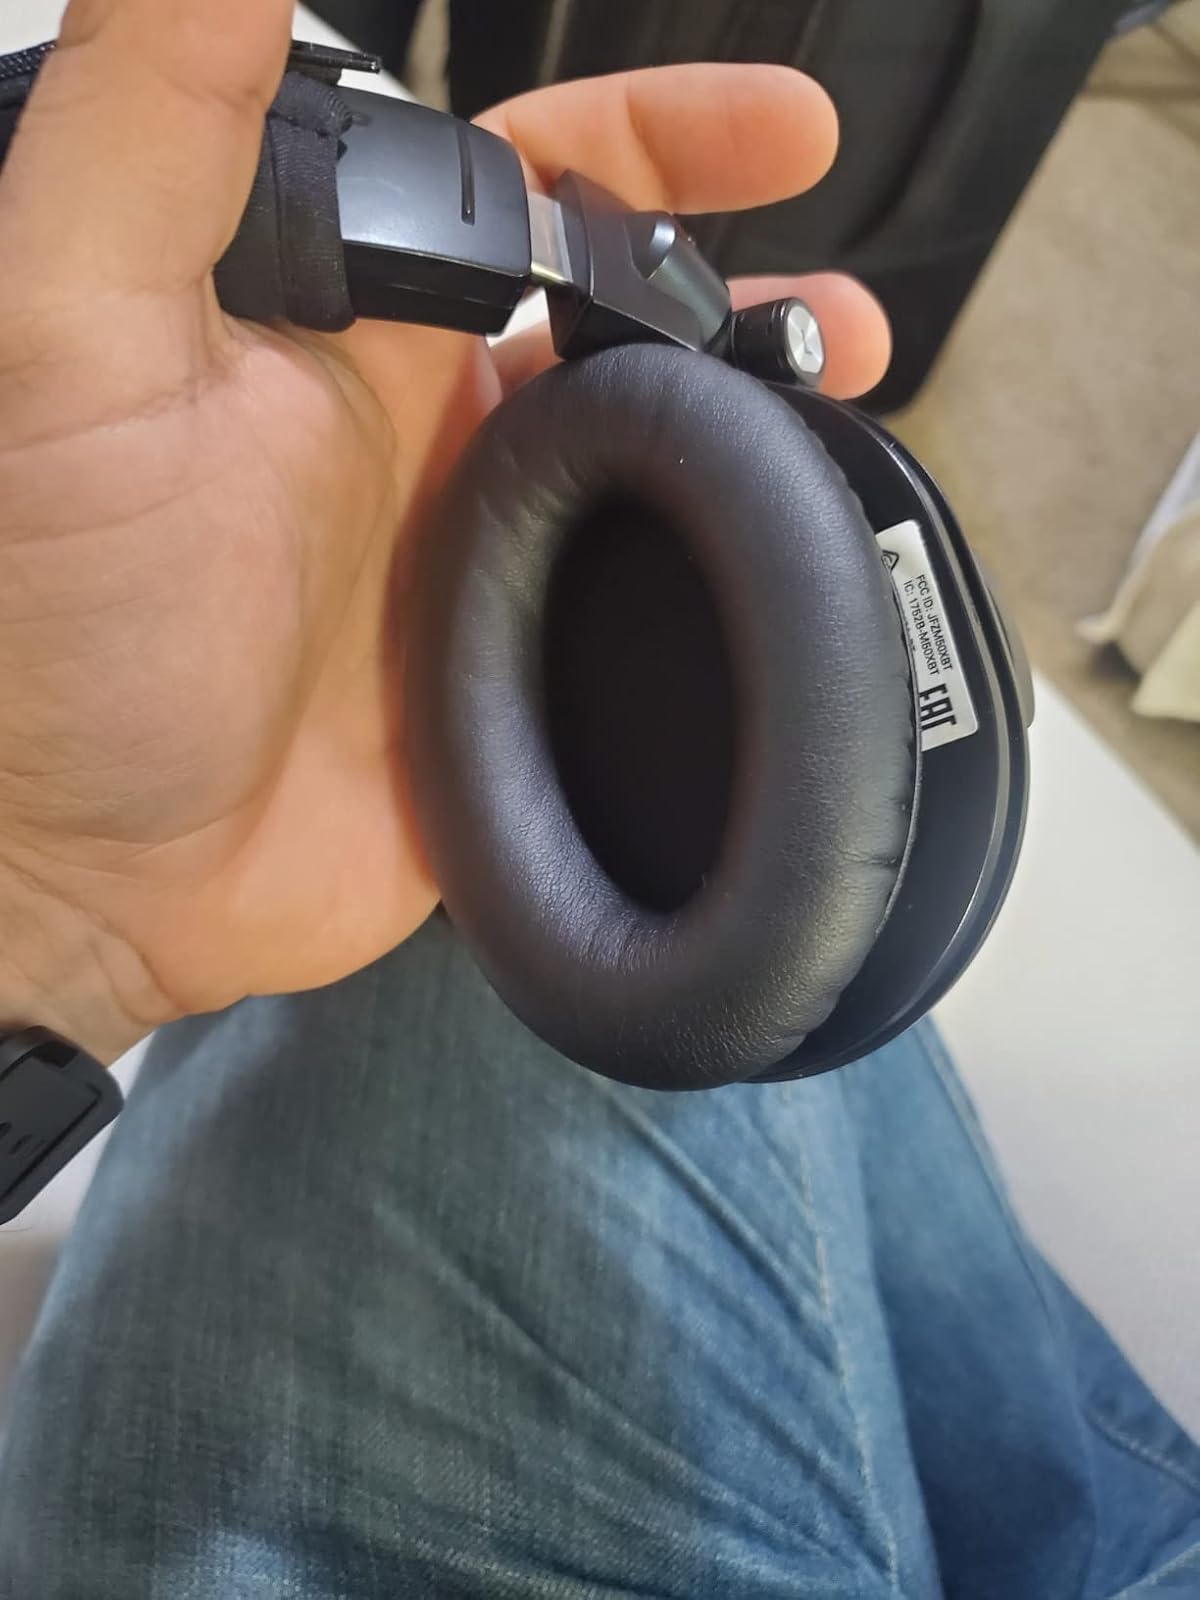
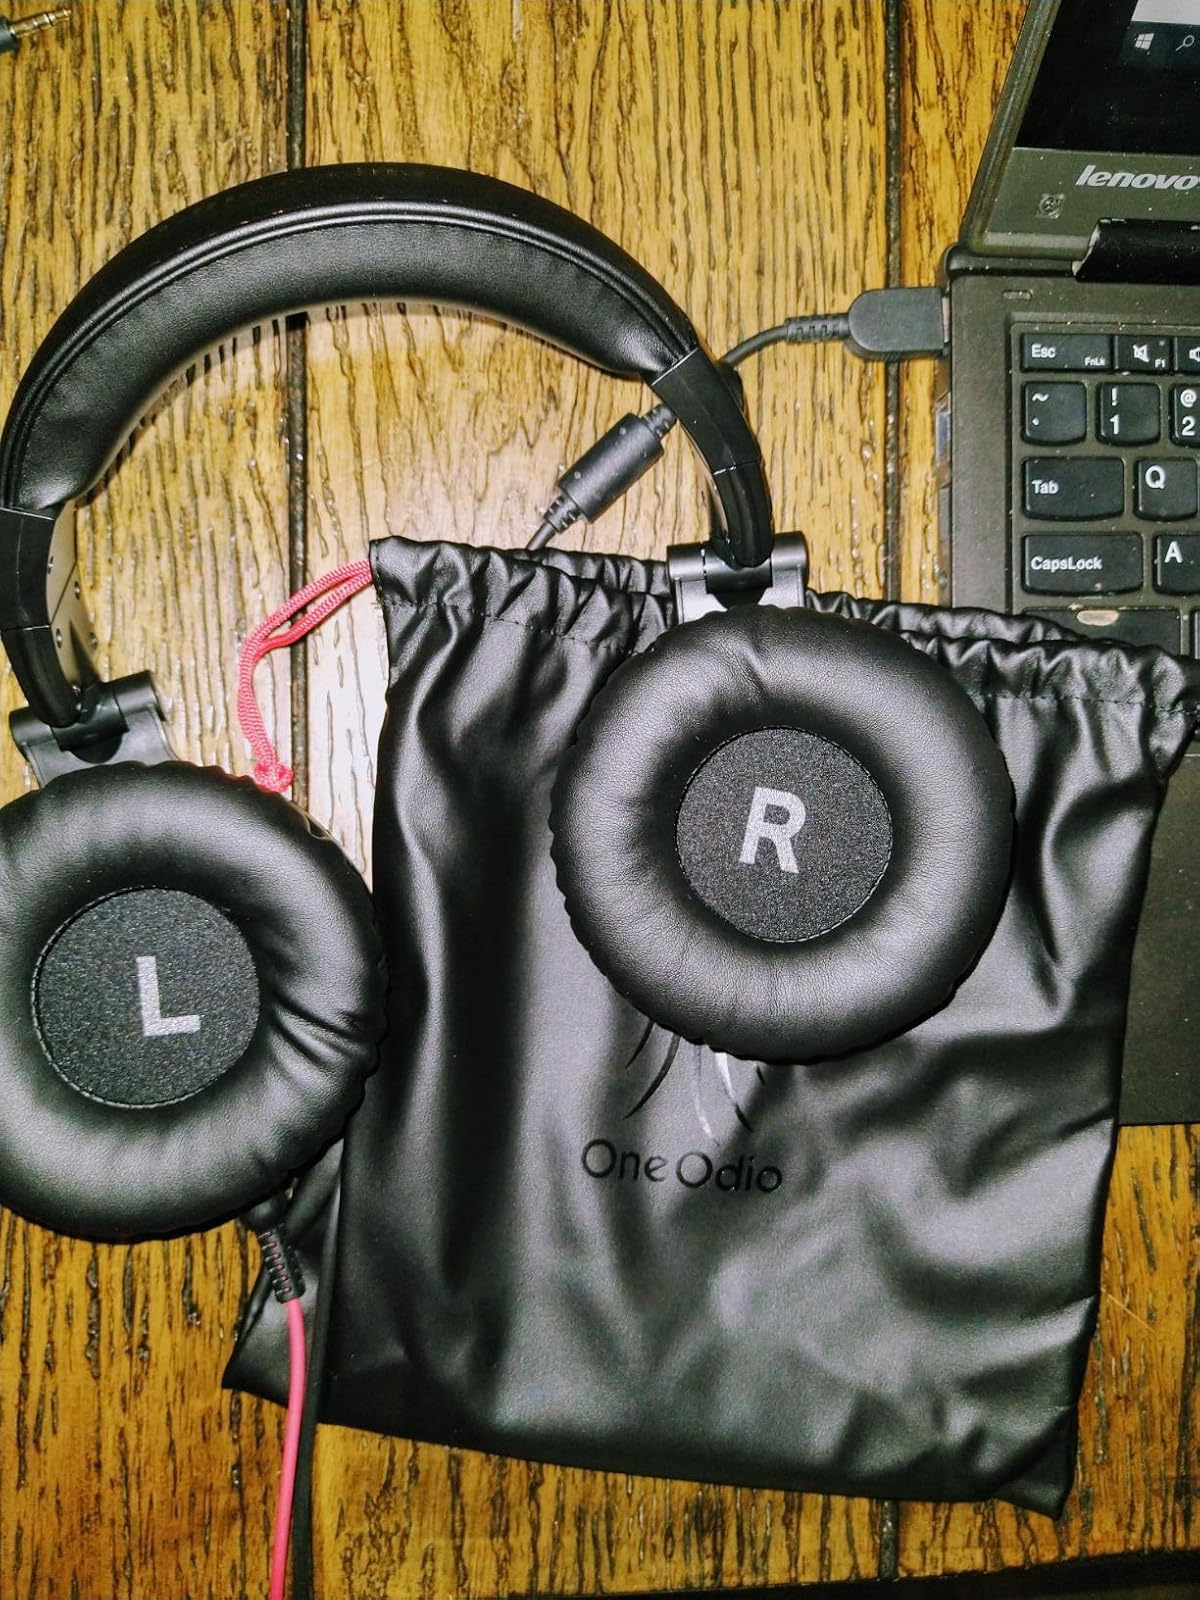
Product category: headphones
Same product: no